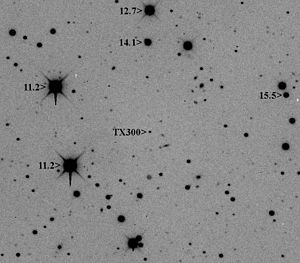
(55636) 2002 TX300
(55636) 2002 TX300
(55636) 2002 TX₃₀₀ er et objekt i Kuiperbæltet der blev opdaget i 2001. Objektet er estimeret til at være omkring 286 km i diameter.